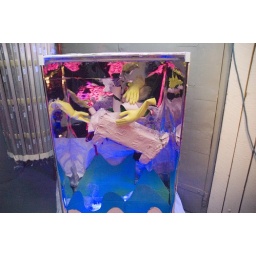
flying seuss pig art by Robin Kao